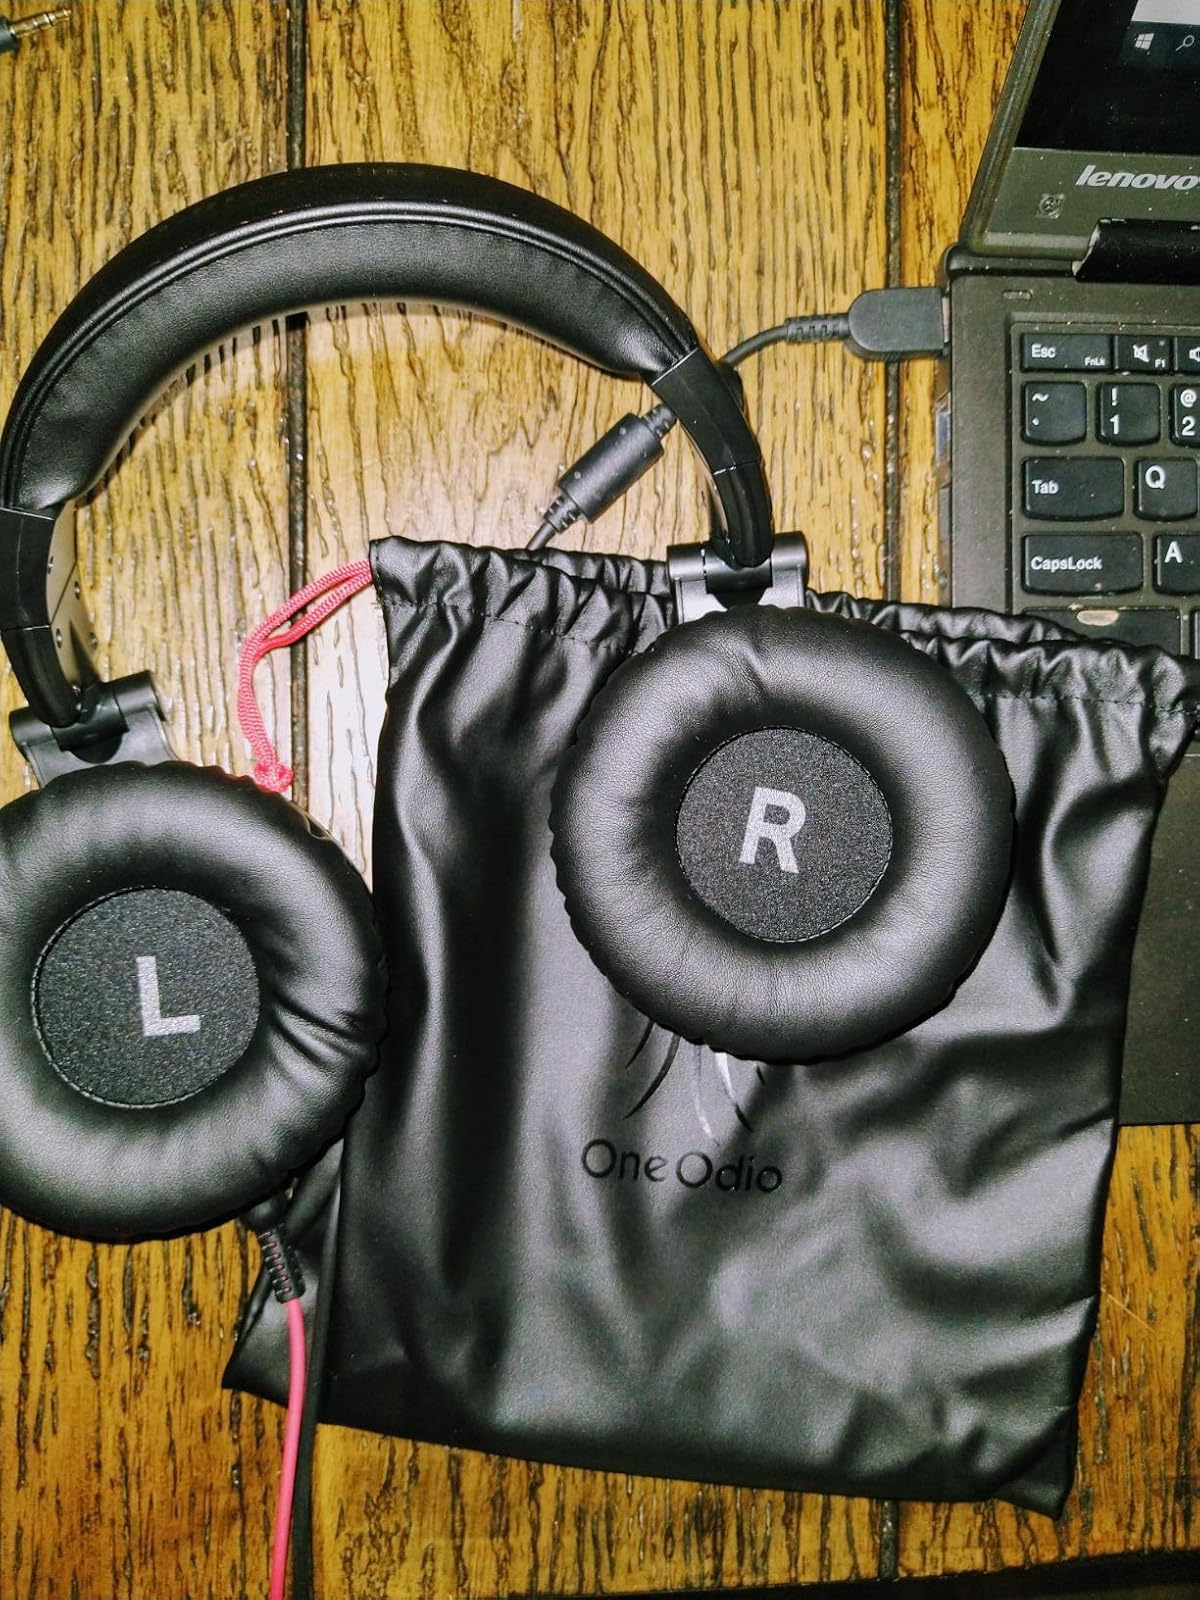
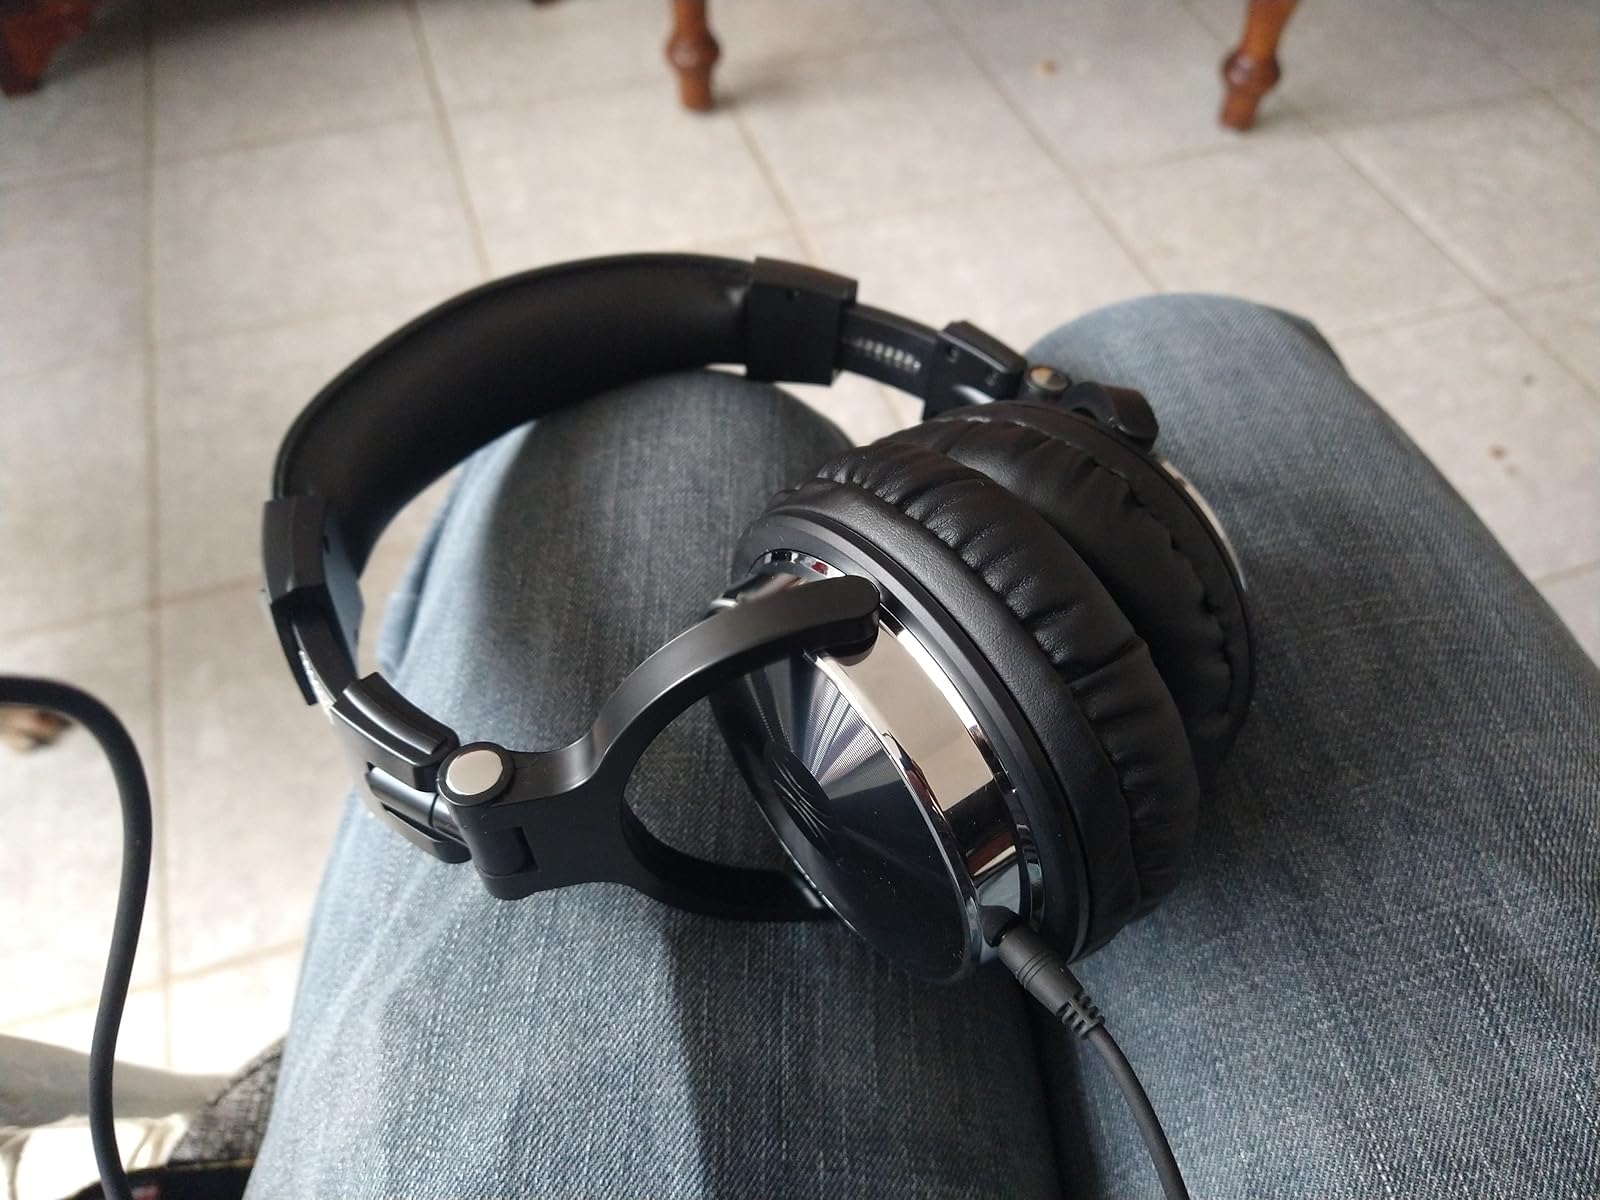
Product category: headphones
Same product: yes